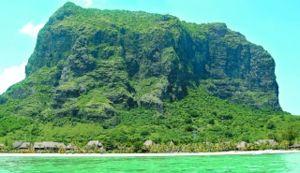
Le Morne Brabant
Le morne Brabant est une montagne du sud-ouest de l’île Maurice, classée patrimoine mondial par l’UNESCO depuis le 6 juillet 2008 sous le nom de « Paysage culturel du Morne ». Le site était un sanctuaire pour les esclaves marrons et représente de nos jours un lieu de mémoire de la période coloniale de l’île.
Le mot morne désigne un relief d'une île ou d'un littoral, généralement une colline.